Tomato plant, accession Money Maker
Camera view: bottom (45 deg); turntable rotation: 30 degrees
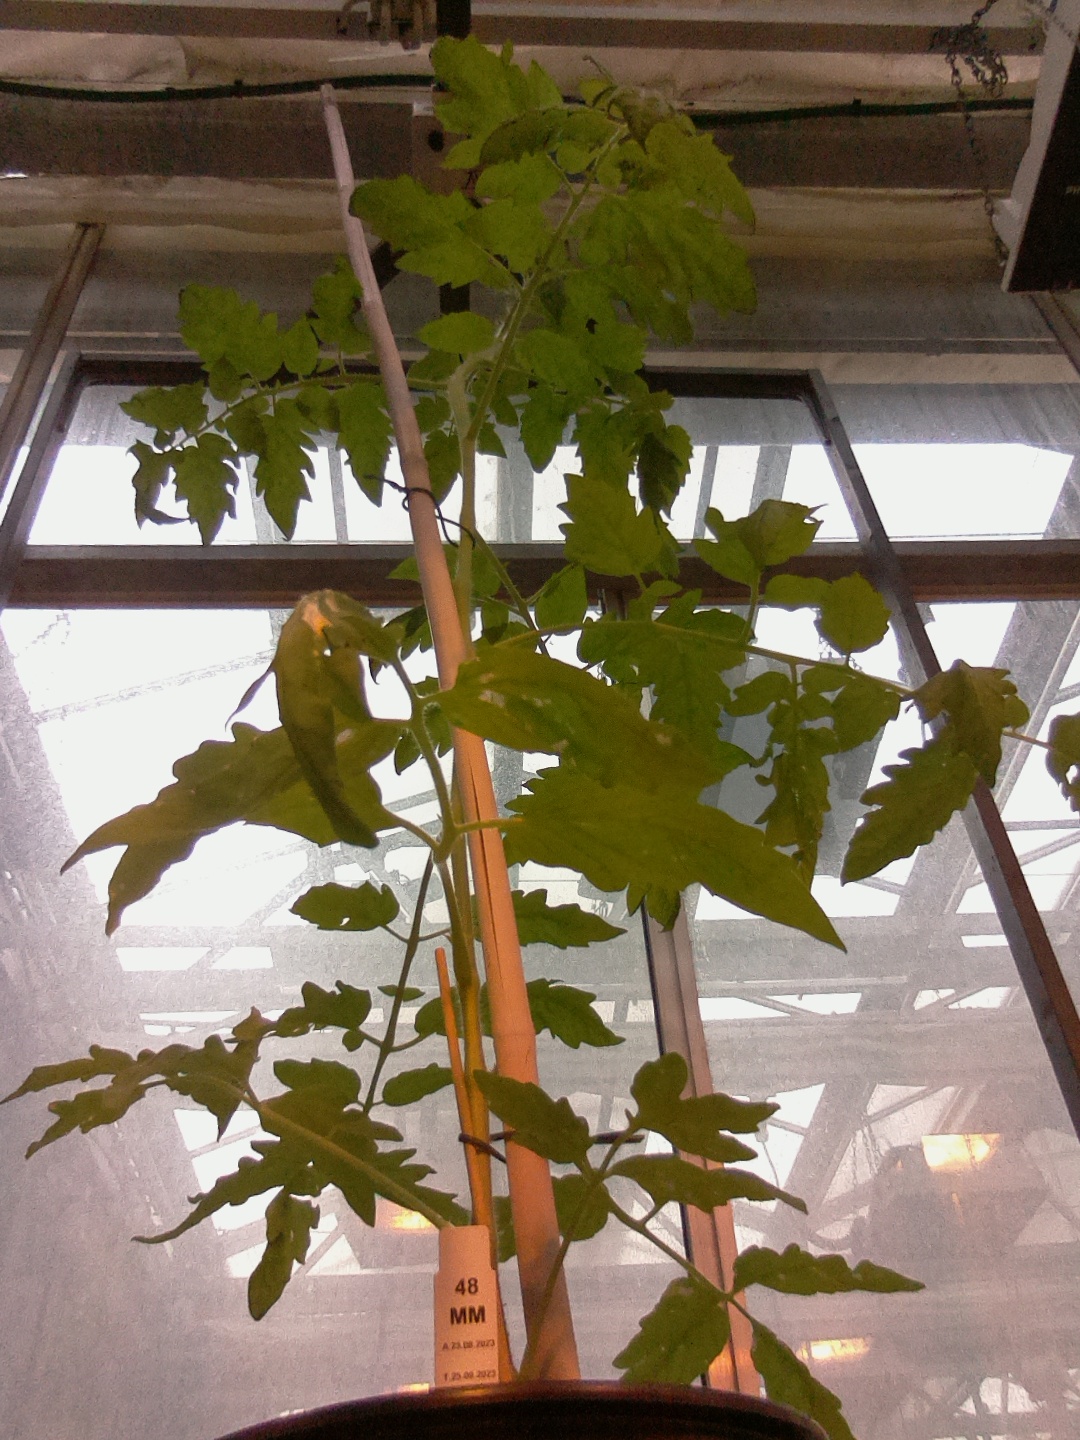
BBCH growth stage 54: 4 inflorescences visible